Herjolfsnes

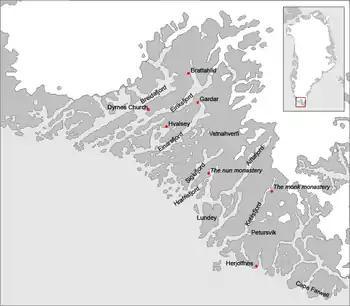
The major homesteads and churches of the Norse Greenlanders' Eastern Settlement, which despite its name was on Greenland's west coast. Herjolfsnes is the southernmost site.

According to The Greenlanders Saga, Herjolfsnes played a significant role in the Norse discovery of North America. Herjolf's son Bjarni had been conducting business in Norway and returned to Iceland to spend Yule at the family's homestead, only to learn Herjolf had joined the exodus to the new Greenland colony. Bjarni set out to follow Herjolf, but was blown off course to the southwest, becoming the first known European to skirt, if not land on, the North American coast. Realizing he had overshot Greenland, Bjarni reversed course to the northeast and came to a land that matched the description he had been given. The saga states, ""...they landed in the evening under a ness; and there was a boat by the ness, and just here lived Bjarni's father, and from him has the ness taken its name, and is since called Herjolfsness."" The saga then relates how Bjarni travelled to Norway and made his discovery known to the court of Erik Jarl. Erik is said to have treated him well, but others in the court criticized Bjarni's lack of initiative for failing to explore the new lands he had seen. Upon Bjarni's return to Herjolfsnes, he is said to have given up seafaring and lived there with his father, and upon Herjolf's death ""afterwards dwelt there"" presumably as the chieftain of the homestead and the immediate district.